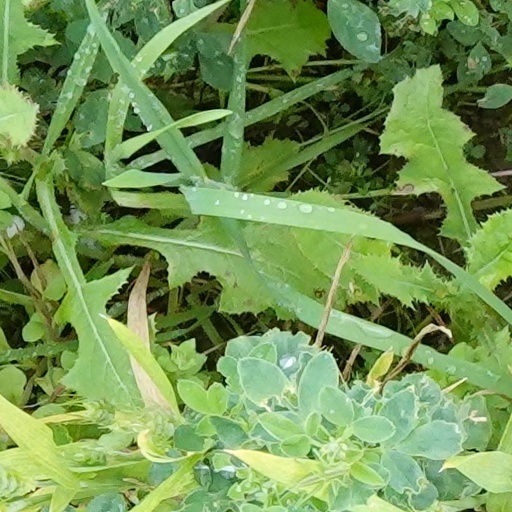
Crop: wheat